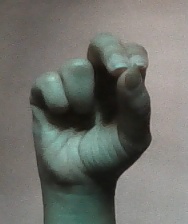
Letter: gaaf